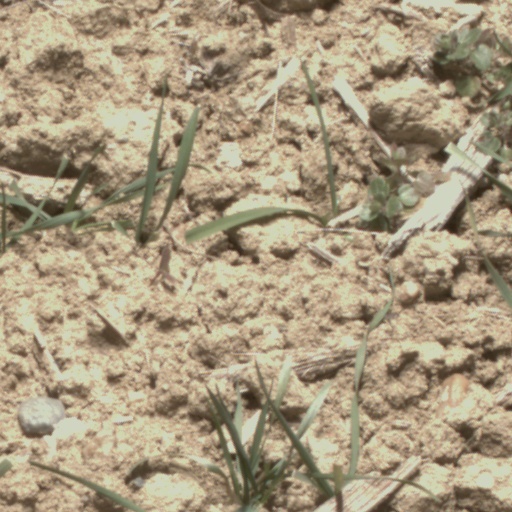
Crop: wheat